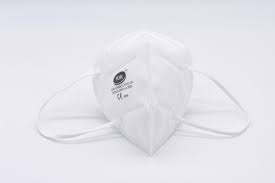
Label: trash